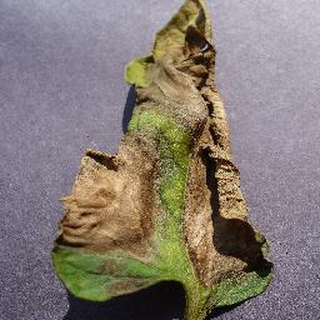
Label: tomato_late_blight